USCGC Maui

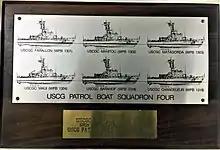
The cutters of Coast Guard Patrol Boat Squadron FOUR upon decommissioning.

CG Patrol Forces Southwest Asia. In 2004, USCGC "Maui" was redeployed as part of Patrol Forces Southwest Asia.